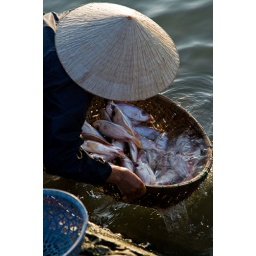
Woman wearing a conical hat washing fish in the river at the Hoi An fish market.